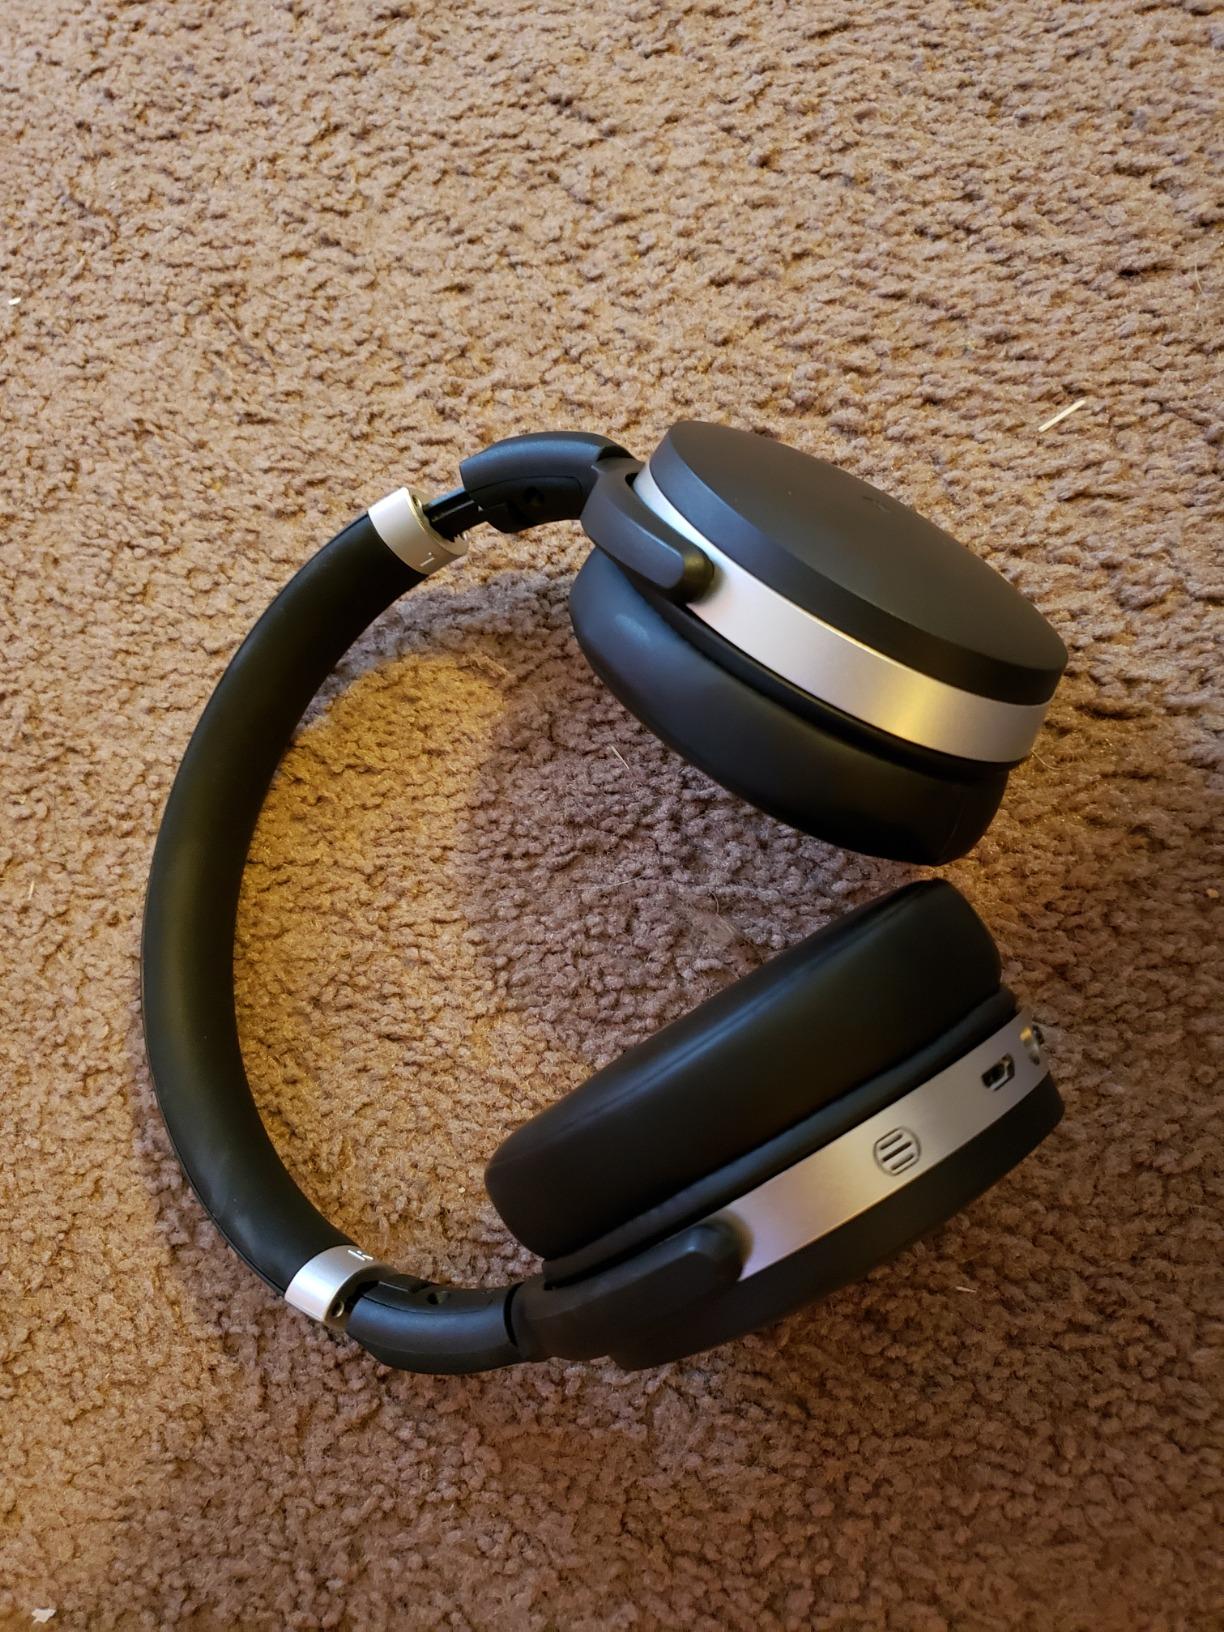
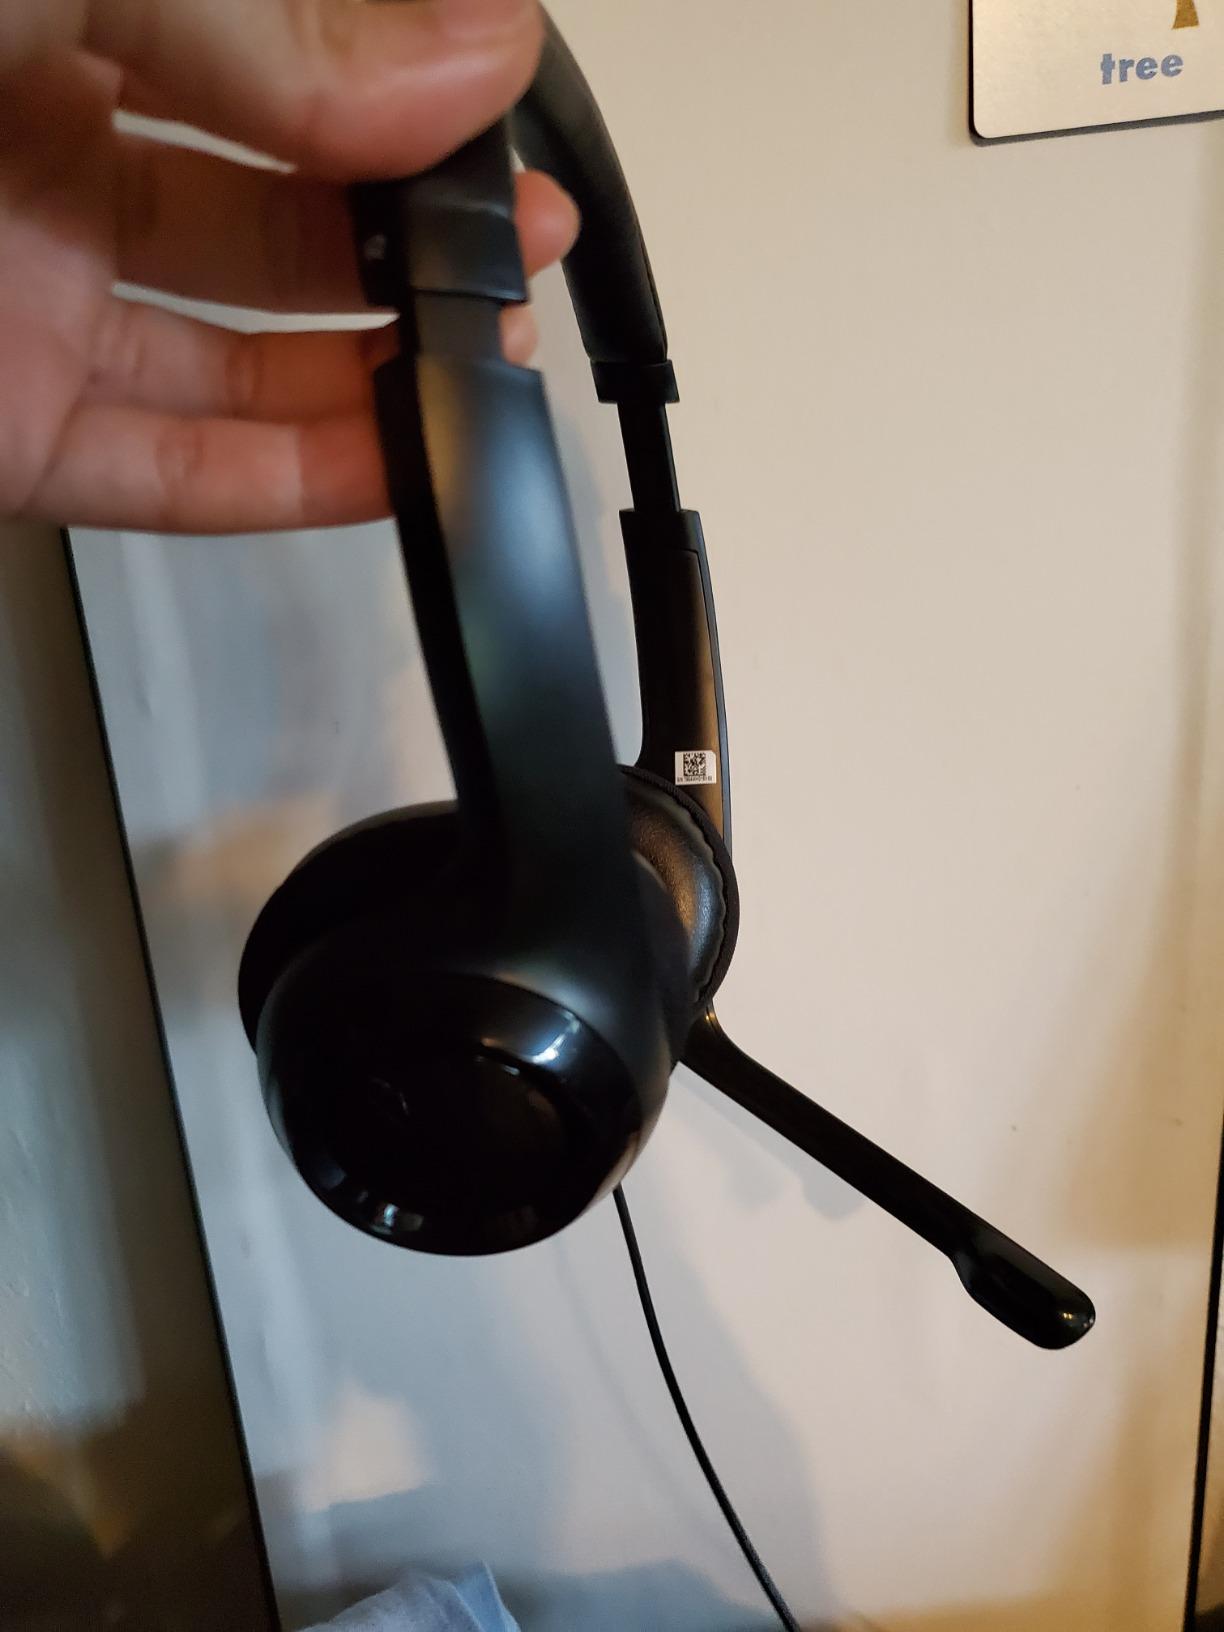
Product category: headphones
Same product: no